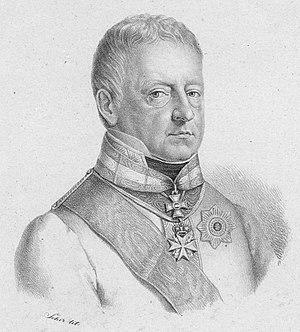
La bataille d'Eckmühl se déroula les 21 et 22 avril 1809 à Eckmühl en Bavière, et opposa les troupes françaises et alliées dirigées par Napoléon Iᵉʳ à l'armée autrichienne commandée par l'archiduc Charles. Elle se solda par une victoire majeure de l'Empereur sur les Autrichiens.
La bataille de Neumarkt-Sankt Veit se déroula le 24 avril 1809 à Neumarkt-Sankt Veit, en Bavière. Elle opposa un corps franco-bavarois commandé par le maréchal Jean-Baptiste Bessières à l'armée autrichienne du Feldmarschall-Leutnant Johann von Hiller. L'affrontement se solda par une victoire autrichienne, la supériorité numérique du corps de Hiller forçant Bessières à battre en retraite vers l'ouest. Le 10 avril 1809, l'invasion du royaume de Bavière par les troupes de l'archiduc Charles d'Autriche prit Napoléon au dépourvu. Toutefois, Charles ne sut pas exploiter son avantage et Napoléon contre-attaqua le 19 avril avec des forces considérables, culbutant l'aile gauche autrichienne sous le commandement de Hiller ; défait à Abensberg et Landshut, ce dernier fut contraint de battre en retraite en direction du sud-est.
Le baron Michael von Kienmayer, né le 17 janvier 1755 à Vienne et mort le 28 octobre 1828 dans cette même ville, était un officier de cavalerie autrichien.